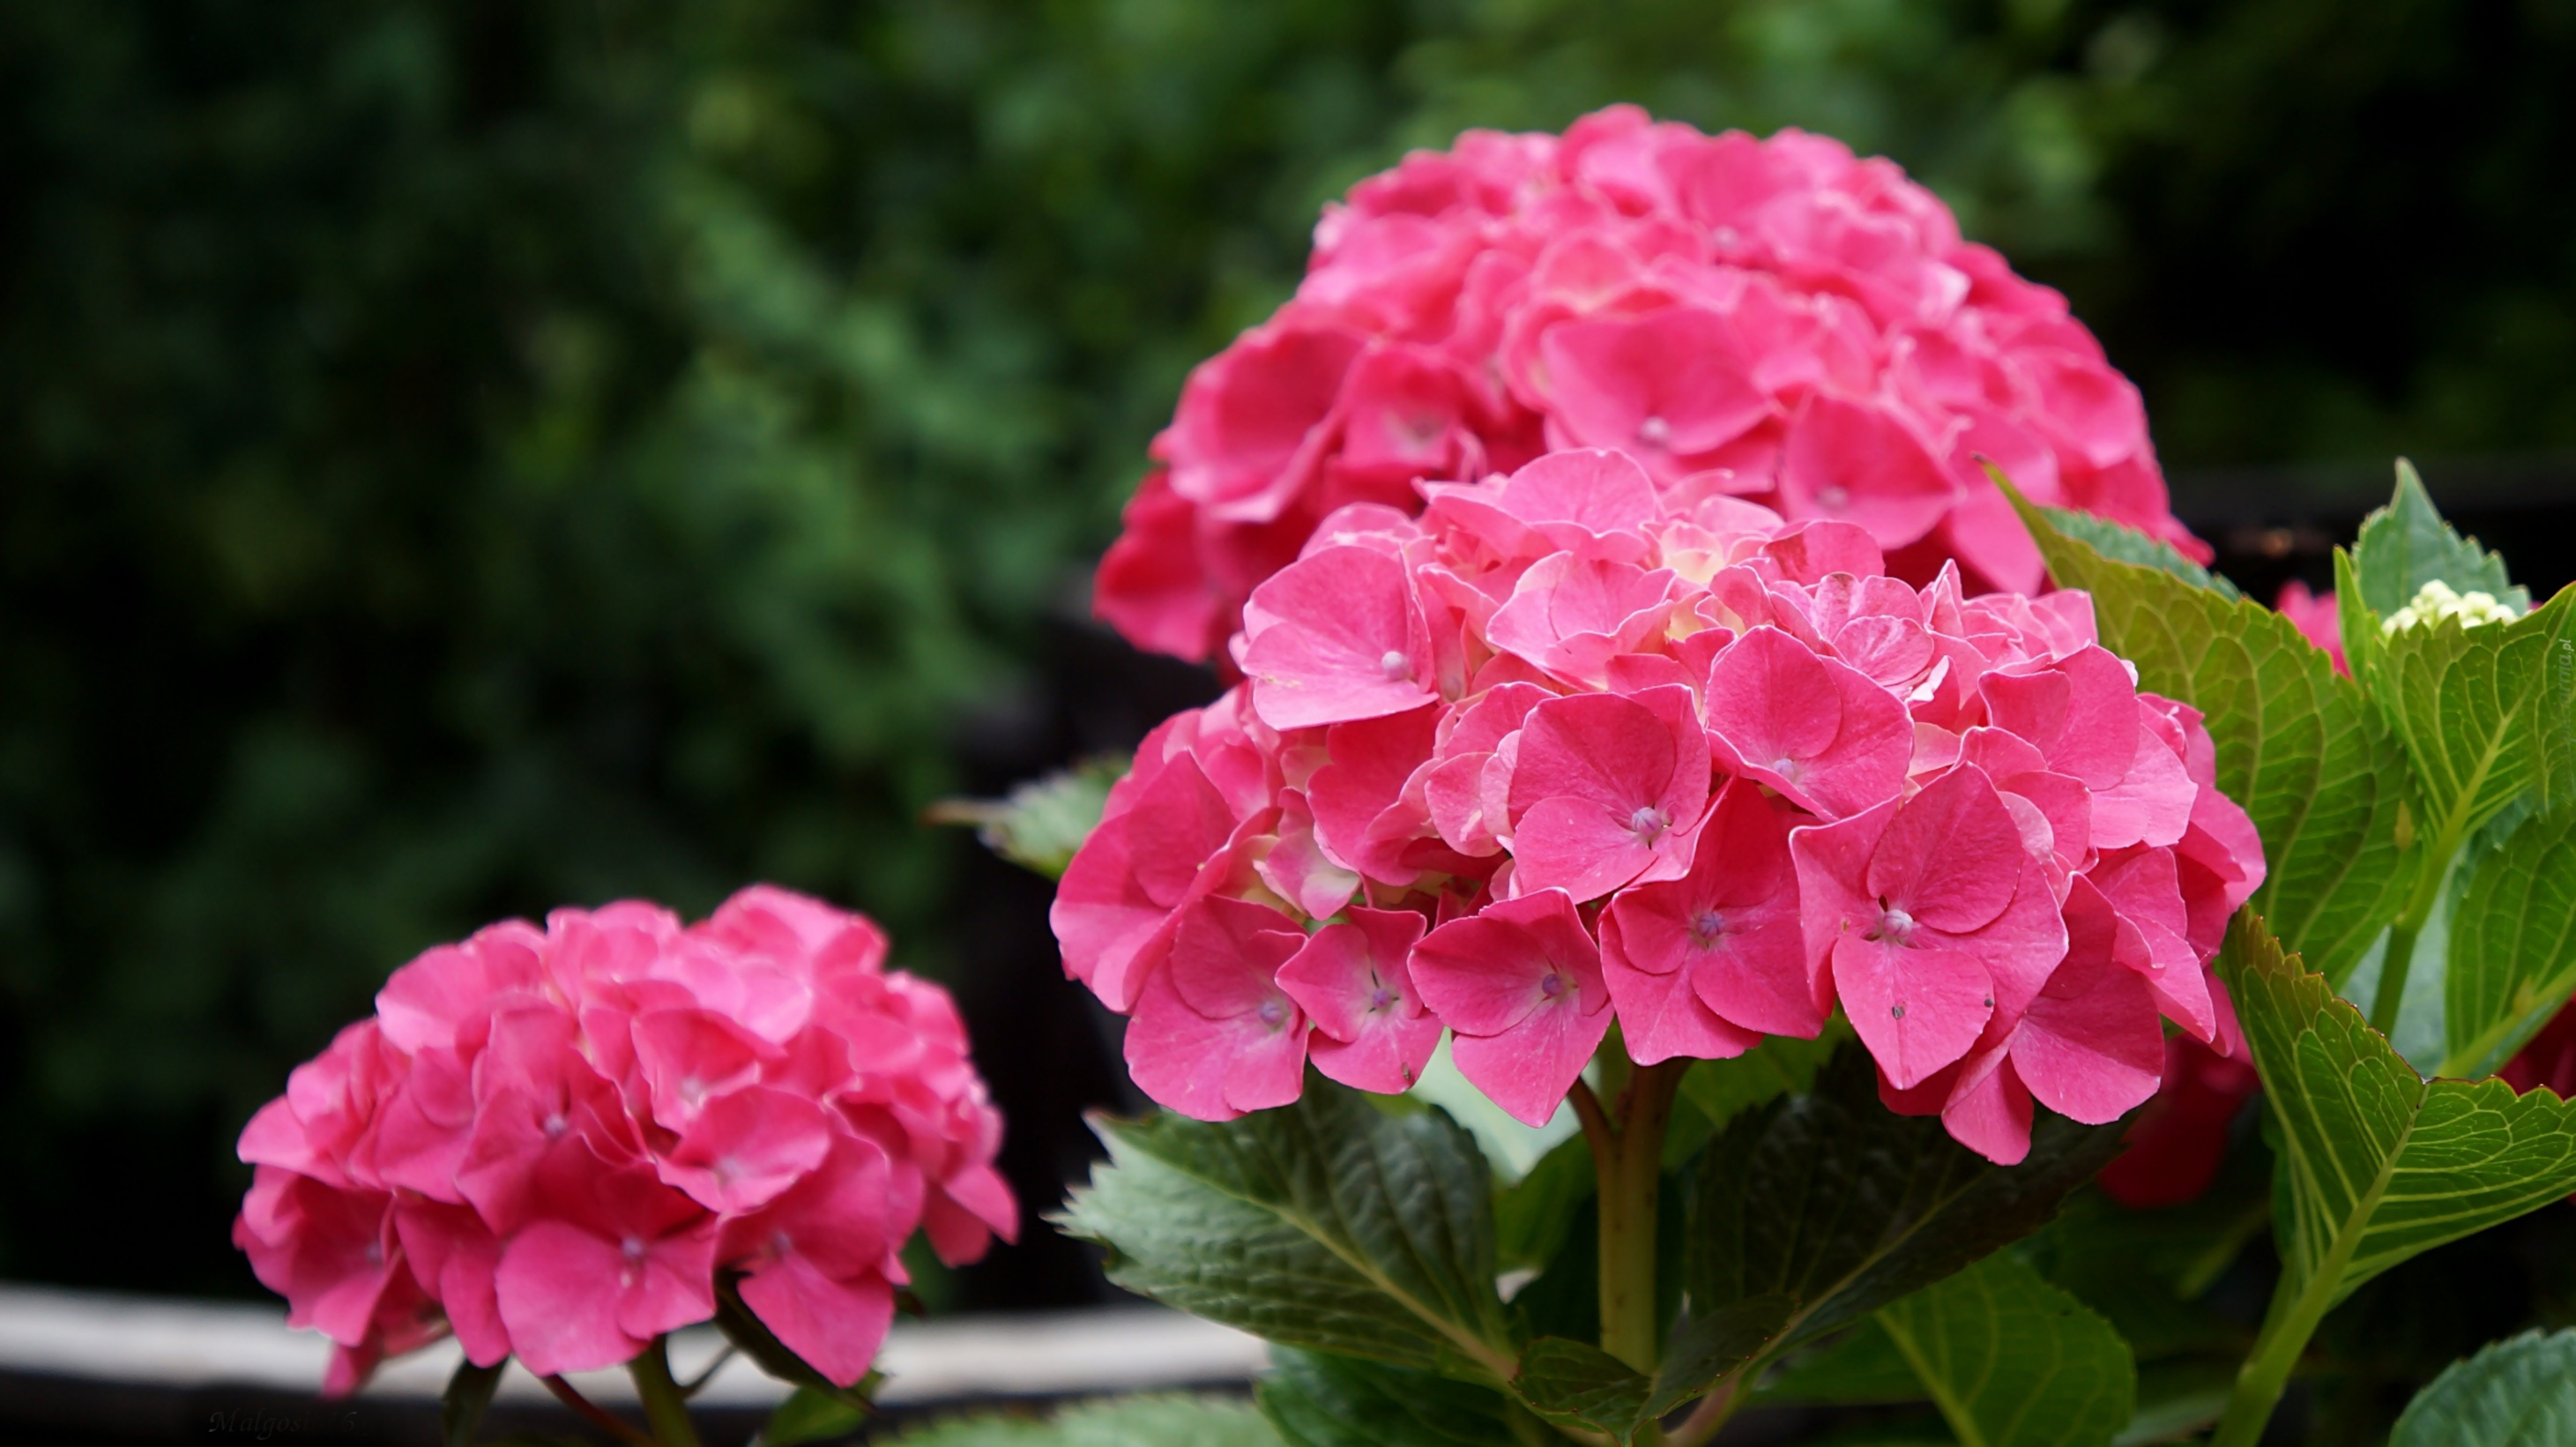
hydrangea, flower, blooming, garden, pink, plant, nature, botany, petal, terrestrial plant, groundcover, shrub, flowering plant, magenta, grass, annual plant, houseplant, perennial plant, rose order, rose family, herbaceous plant, landscaping, hydrangeaceae, flowerpot, Begonia family, lantana, cornales, pink family, subshrub, impatiens, plant stem, floristry, geranium